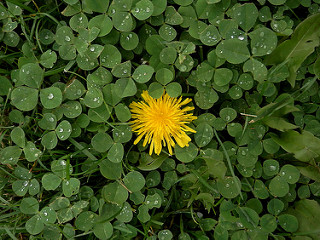
Flower: dandelion